Kaiserslautern Town Hall

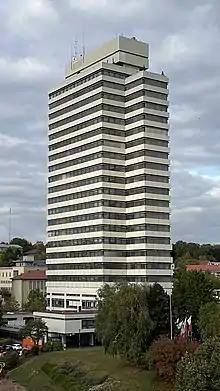
Kaiserslautern Town Hall in Oct. 2021

Located in Kaiserslautern Germany, Kaiserslautern Town Hall (Das Rathaus) is one of the tallest town halls in Germany. The building was put in service in 1968. Kaiserslautern City Hall has 25 stories above ground, of which the three uppermost ones are only used as storage room or for operational devices. The building is 84 meters tall and has four elevators. It is the tallest building in Kaiserslautern and on the 21st floor is a restaurant and public observation deck.